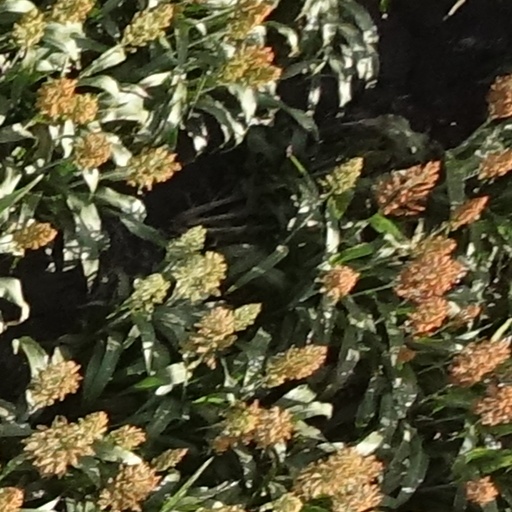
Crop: sorghum